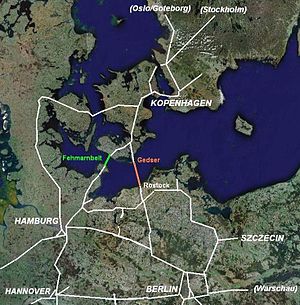
Gedser-Rostock-forbindelsen / Argumenter
Femern Bælt-forbindelsen (grøn) og Gedser-Rostock-forbindelsen (orange) i det dansk-tyske motorvejsnet
De to forslag til en dansk-tysk fast forbindelse: Femer Bælt (grøn), Gedser-Rostock (orange), motorveje i hvid
En fast Gedser-Rostock-forbindelse er blevet foreslået som alternativ til den faste Femern Bælt-forbindelse. Forbindelsen ville gå tværs over Østersøen fra Gedser på Falster til Rostock i Tyskland og være 40–45 km lang. Den ville udgøre en hovedfærdselsåre mellem Skandinavien og Central- og Østeuropa.